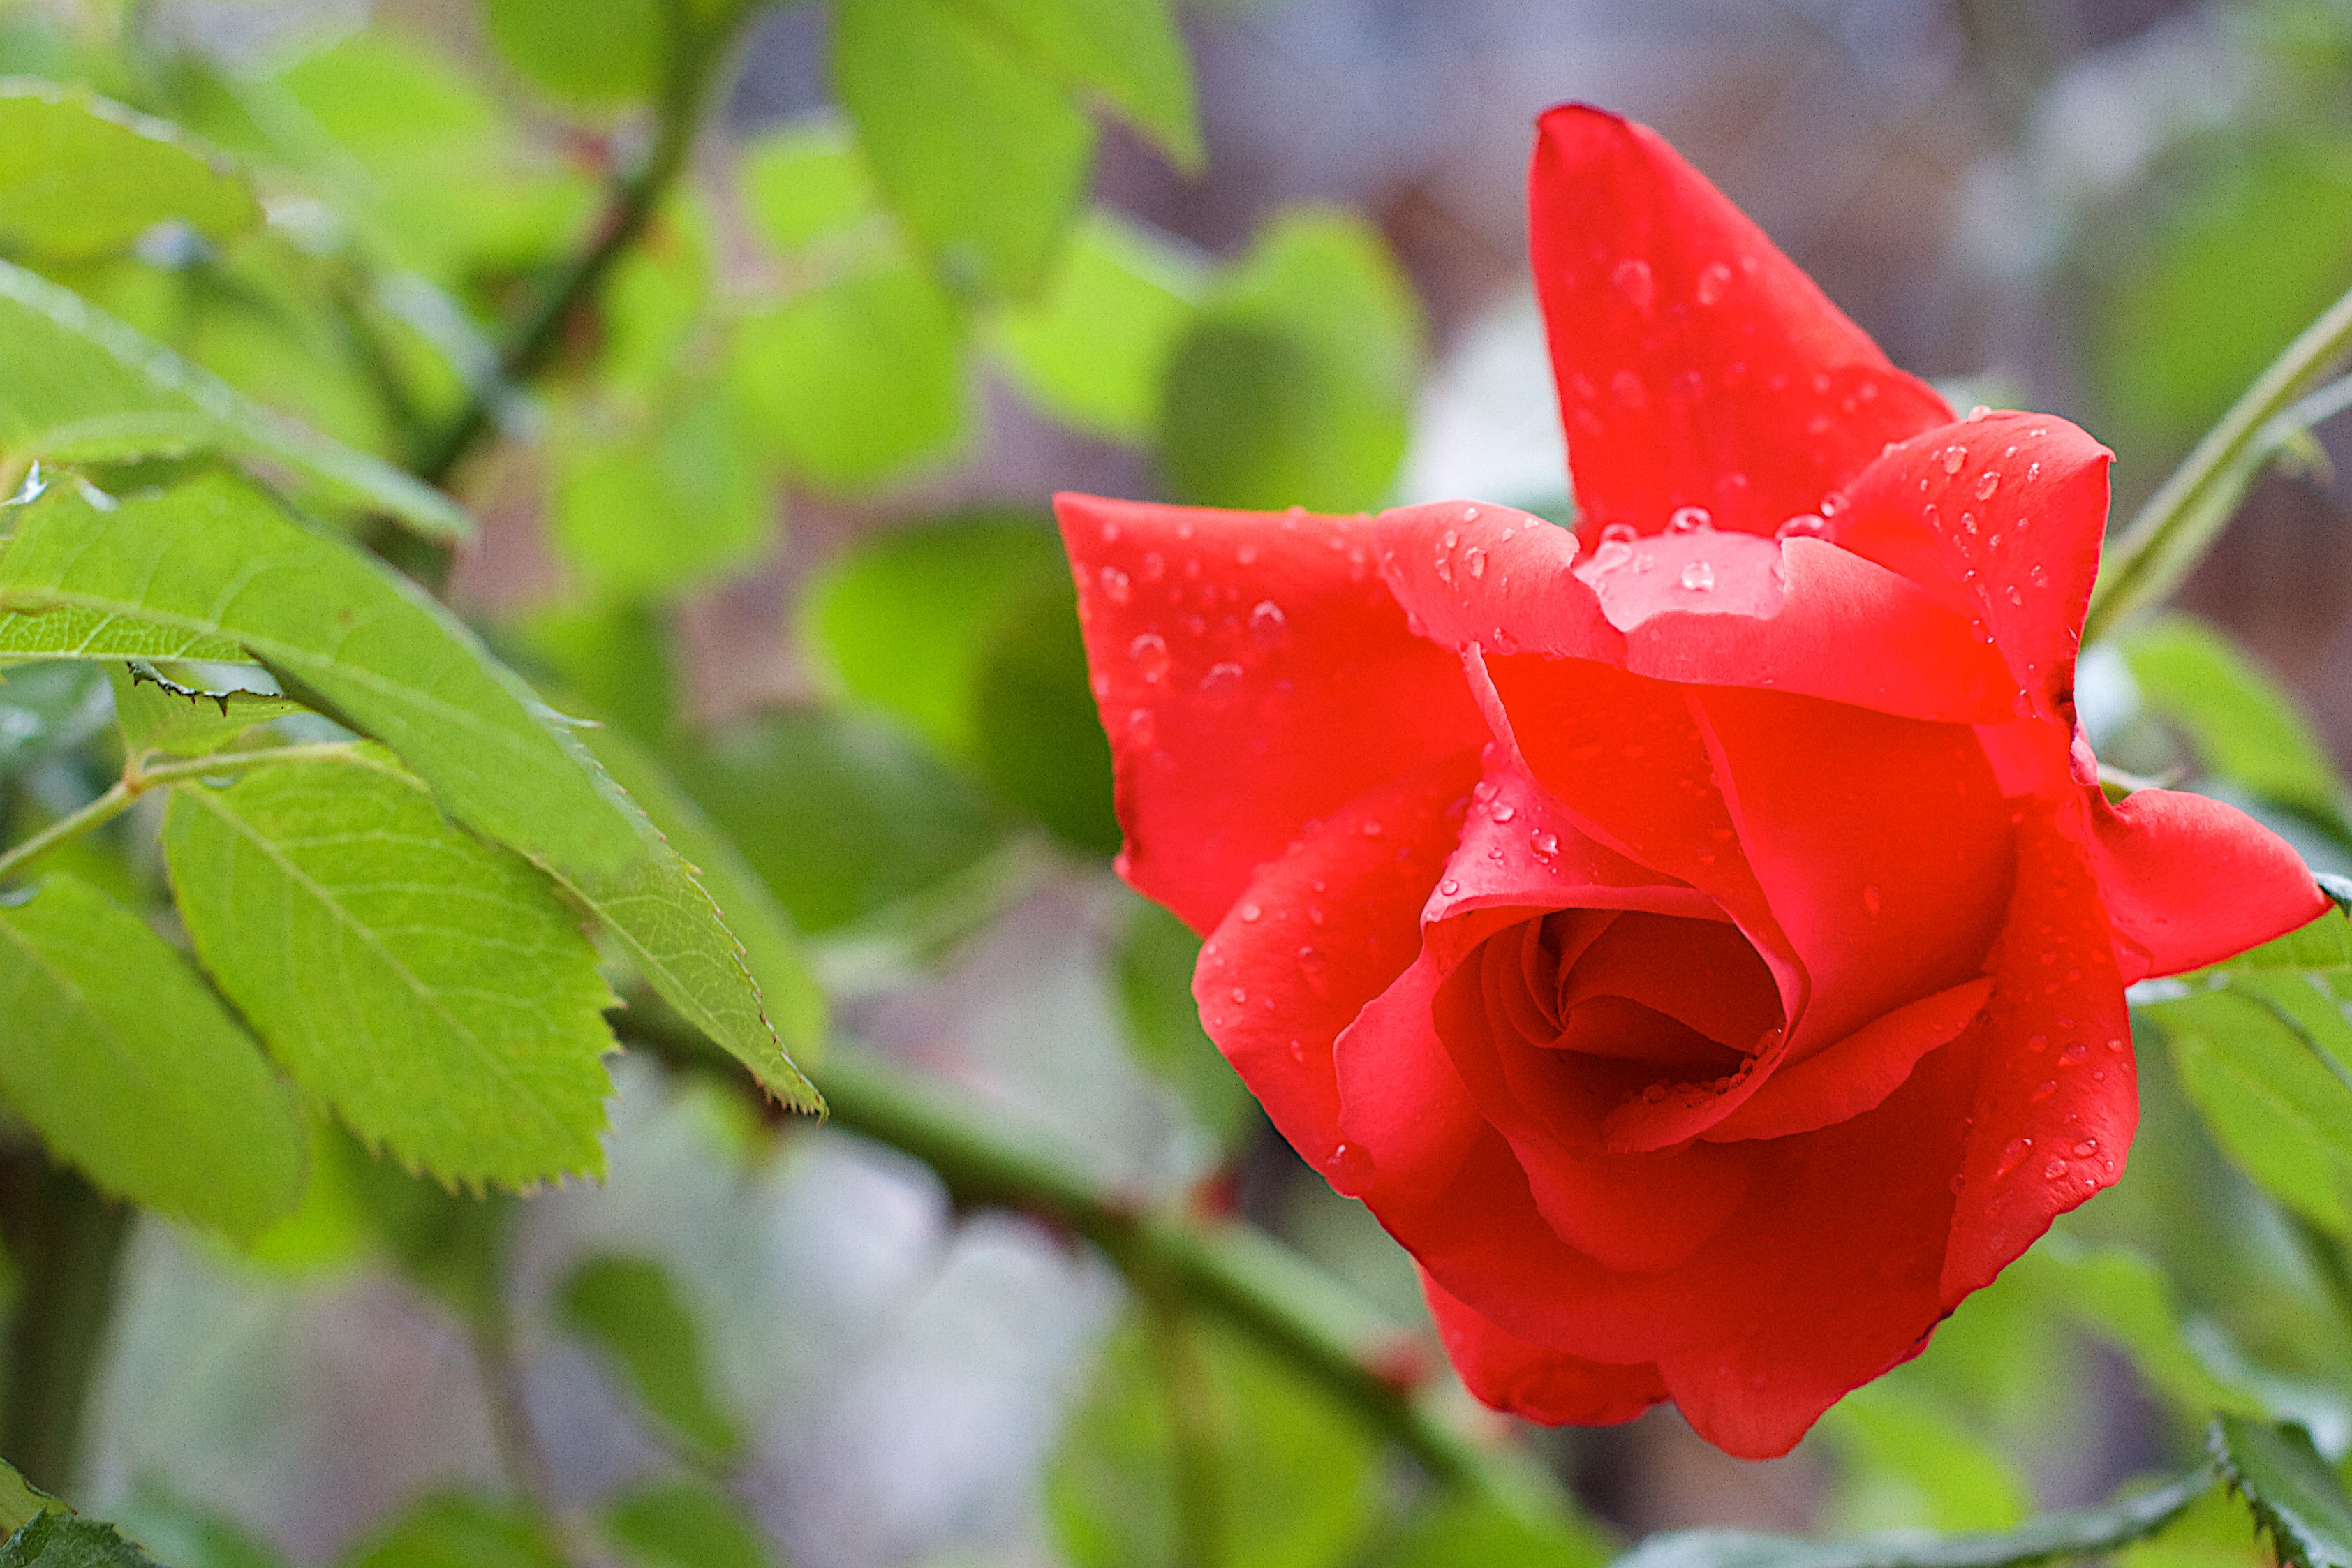
plant, flower, petal, rose, red, flora, floribunda, macro photography, flowering plant, garden roses, rose family, plant stem, land plant, rose order